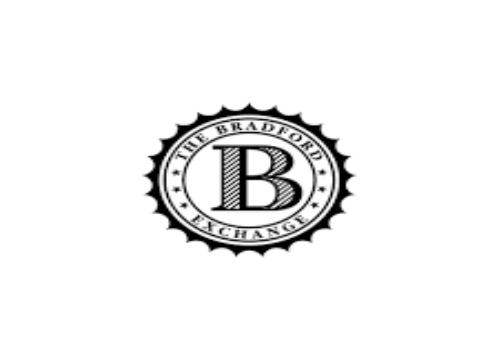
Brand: Bradford Exchange
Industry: Others